Lycée Chaptal

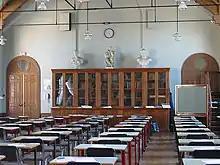
Salle Prosper Goubaux in the 1876 school building

The city of Paris proved more open than the state to the ideas advanced by Goubaux, and allowed him to open the establishment called at first the "École municipale Francois I", changed to "Collège Chaptal" in 1848.